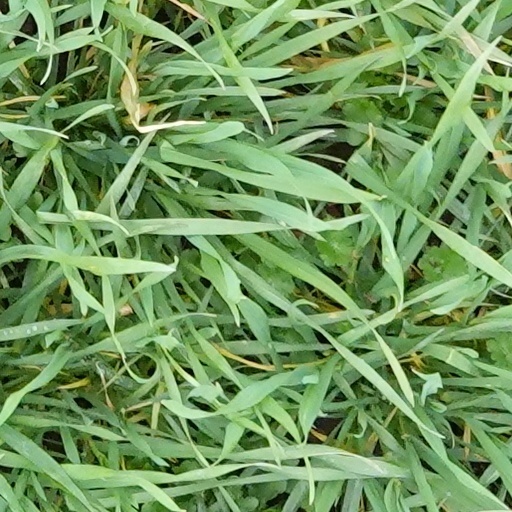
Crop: wheat